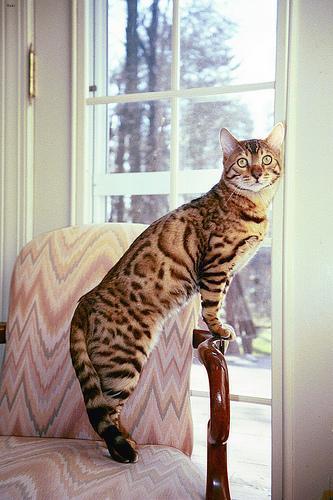
Bengal